GB84

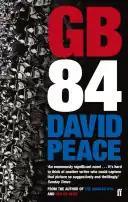

GB84 is a 2004 novel by David Peace, set in the United Kingdom during the 1984-85 miners' strike.